Independence movement in Puerto Rico

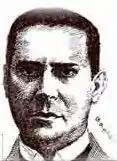
José Coll y Cuchí, founder of the Puerto Rican Nationalist Party

The newly created Puerto Rico Union Party advocated allowing voters to choose among non-colonial options, including annexation, an independent protectorate, and full autonomy. Another new party called the Puerto Rico Independence Party emerged, founded by Rosendo Matienzo Cintrón in 1912, which promoted Puerto Rico's independence. That same year, Scott Colón, Zeno Gandía, Matienzo Cintrón, and Luis Lloréns Torres wrote a manifesto for independence. The Independence Party was the first party in the history of the island to openly support independence from the United States as part of its platform.